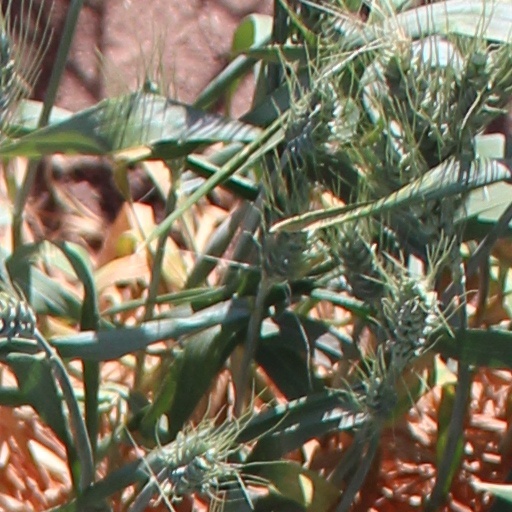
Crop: wheat